Indigenous peoples of California

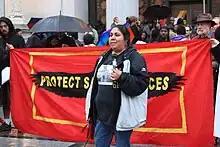
Corrina Gould (2011), a Chochenyo and Karkin woman who advocates to stop the destruction of the site of the West Berkeley Shellmound.

The American Indian Religious Freedom Act was passed by the U.S. government in 1978, which gave indigenous people some rights toward practicing their religion. In practice, this did not extend or include religious freedom in regard to indigenous people's religious relationship to environmental sites or their relationship with ecosystems. Religion tends to be understood as separate from the land in American Judeo-Christian terms, which differs from indigenous terms. While in theory religious freedom was protected, in practice, religious or ceremonial sites and practices were not protected.